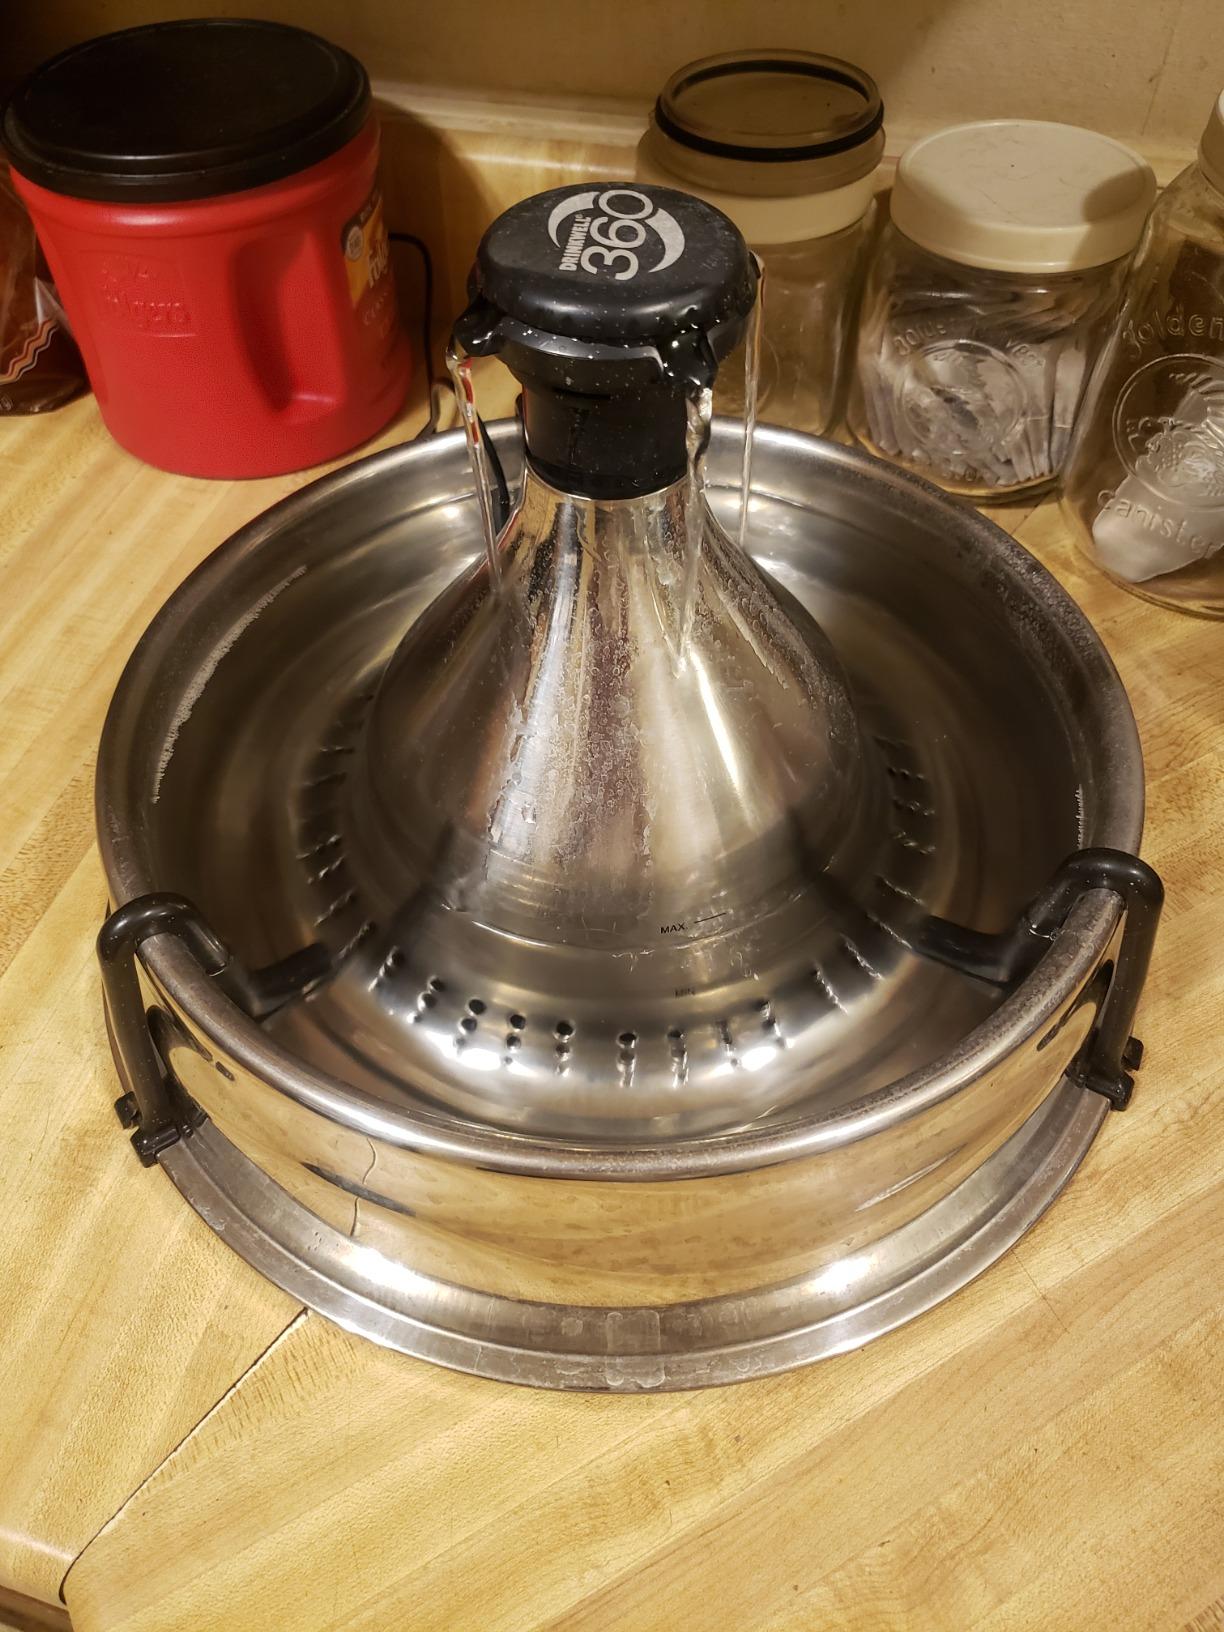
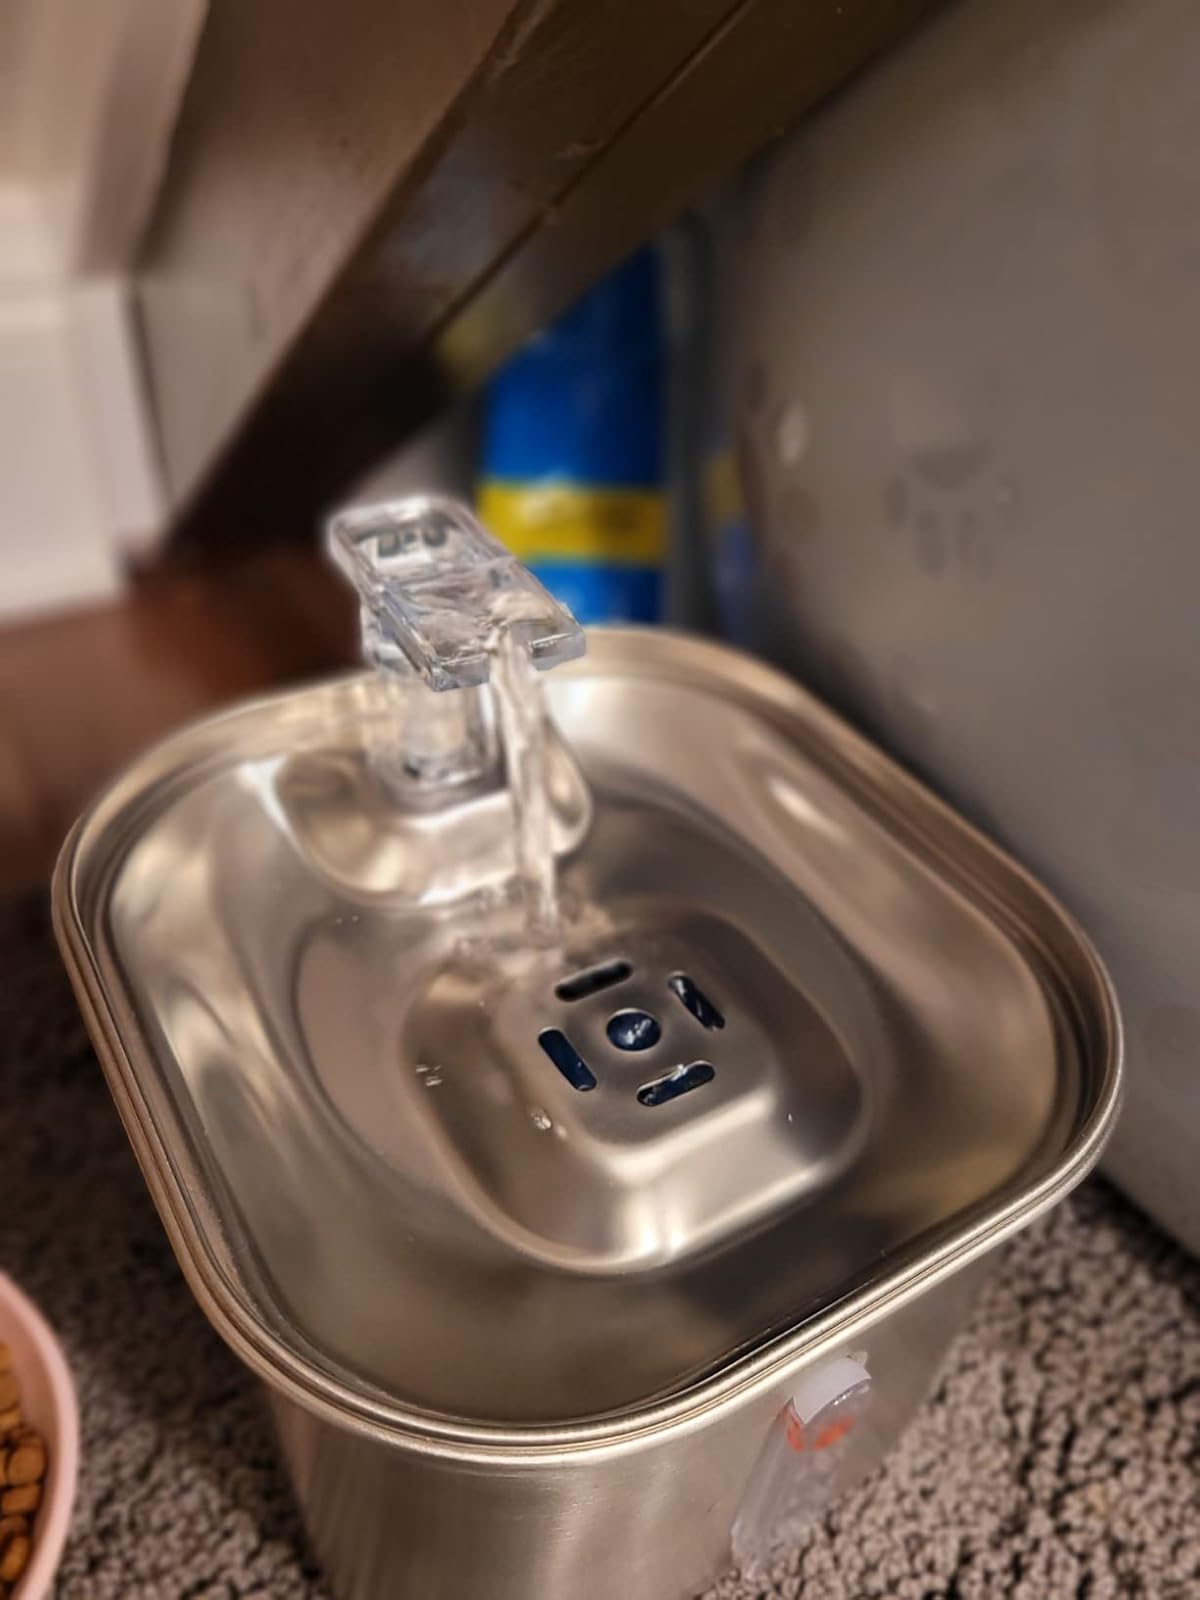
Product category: items_bowl
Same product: no